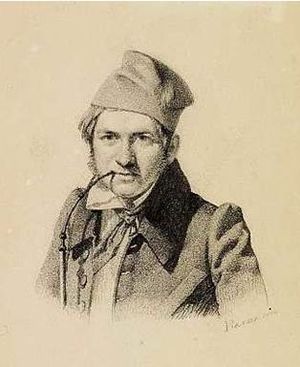
Fritz Petzholdt
Fritz Petzholdt eller Ernst Christian Frederik Petzholdt var dansk landskabsmaler og søn af grosserer Johan Jacob Petzholdt og dennes anden hustru, Josephine Marie født Fontaine.